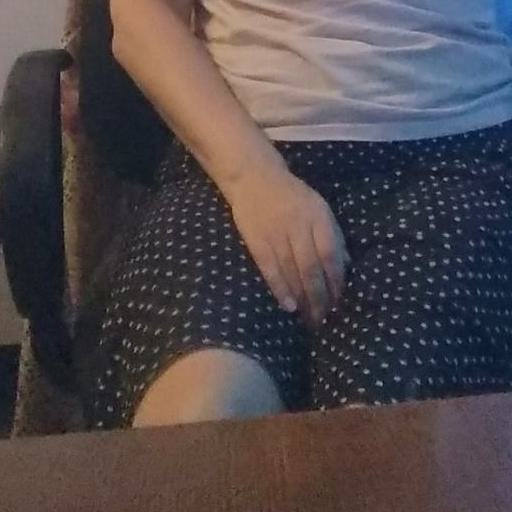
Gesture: no_gesture